Libertas Schulze-Boysen

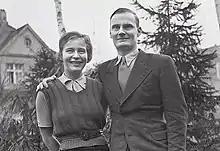
Libs and Harro. The picture was taken in 1935

On 31 August 1942, Harro Schulze-Boysen was arrested in his office in the Ministry of Aviation. Libertas had received a puzzling phone call from his office several days before. She was also warned by the women who delivered her mail that the Gestapo were monitoring it. Libertas's assistant Alexander Spoerl also noticed that Adam Kuckhoff had gone missing while working in Prague. On 7 September 1942, the Harnacks were arrested while on holiday.